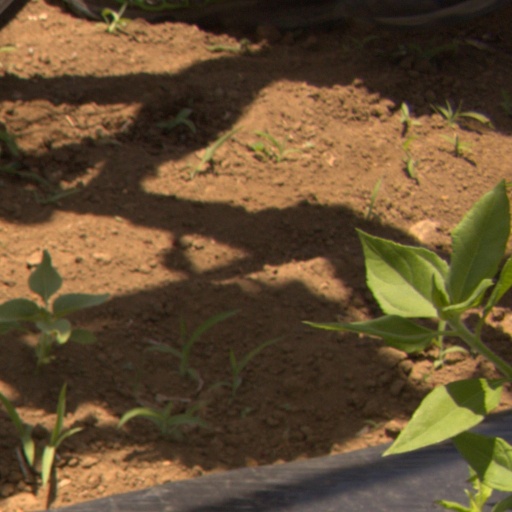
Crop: Jerusalem artichoke